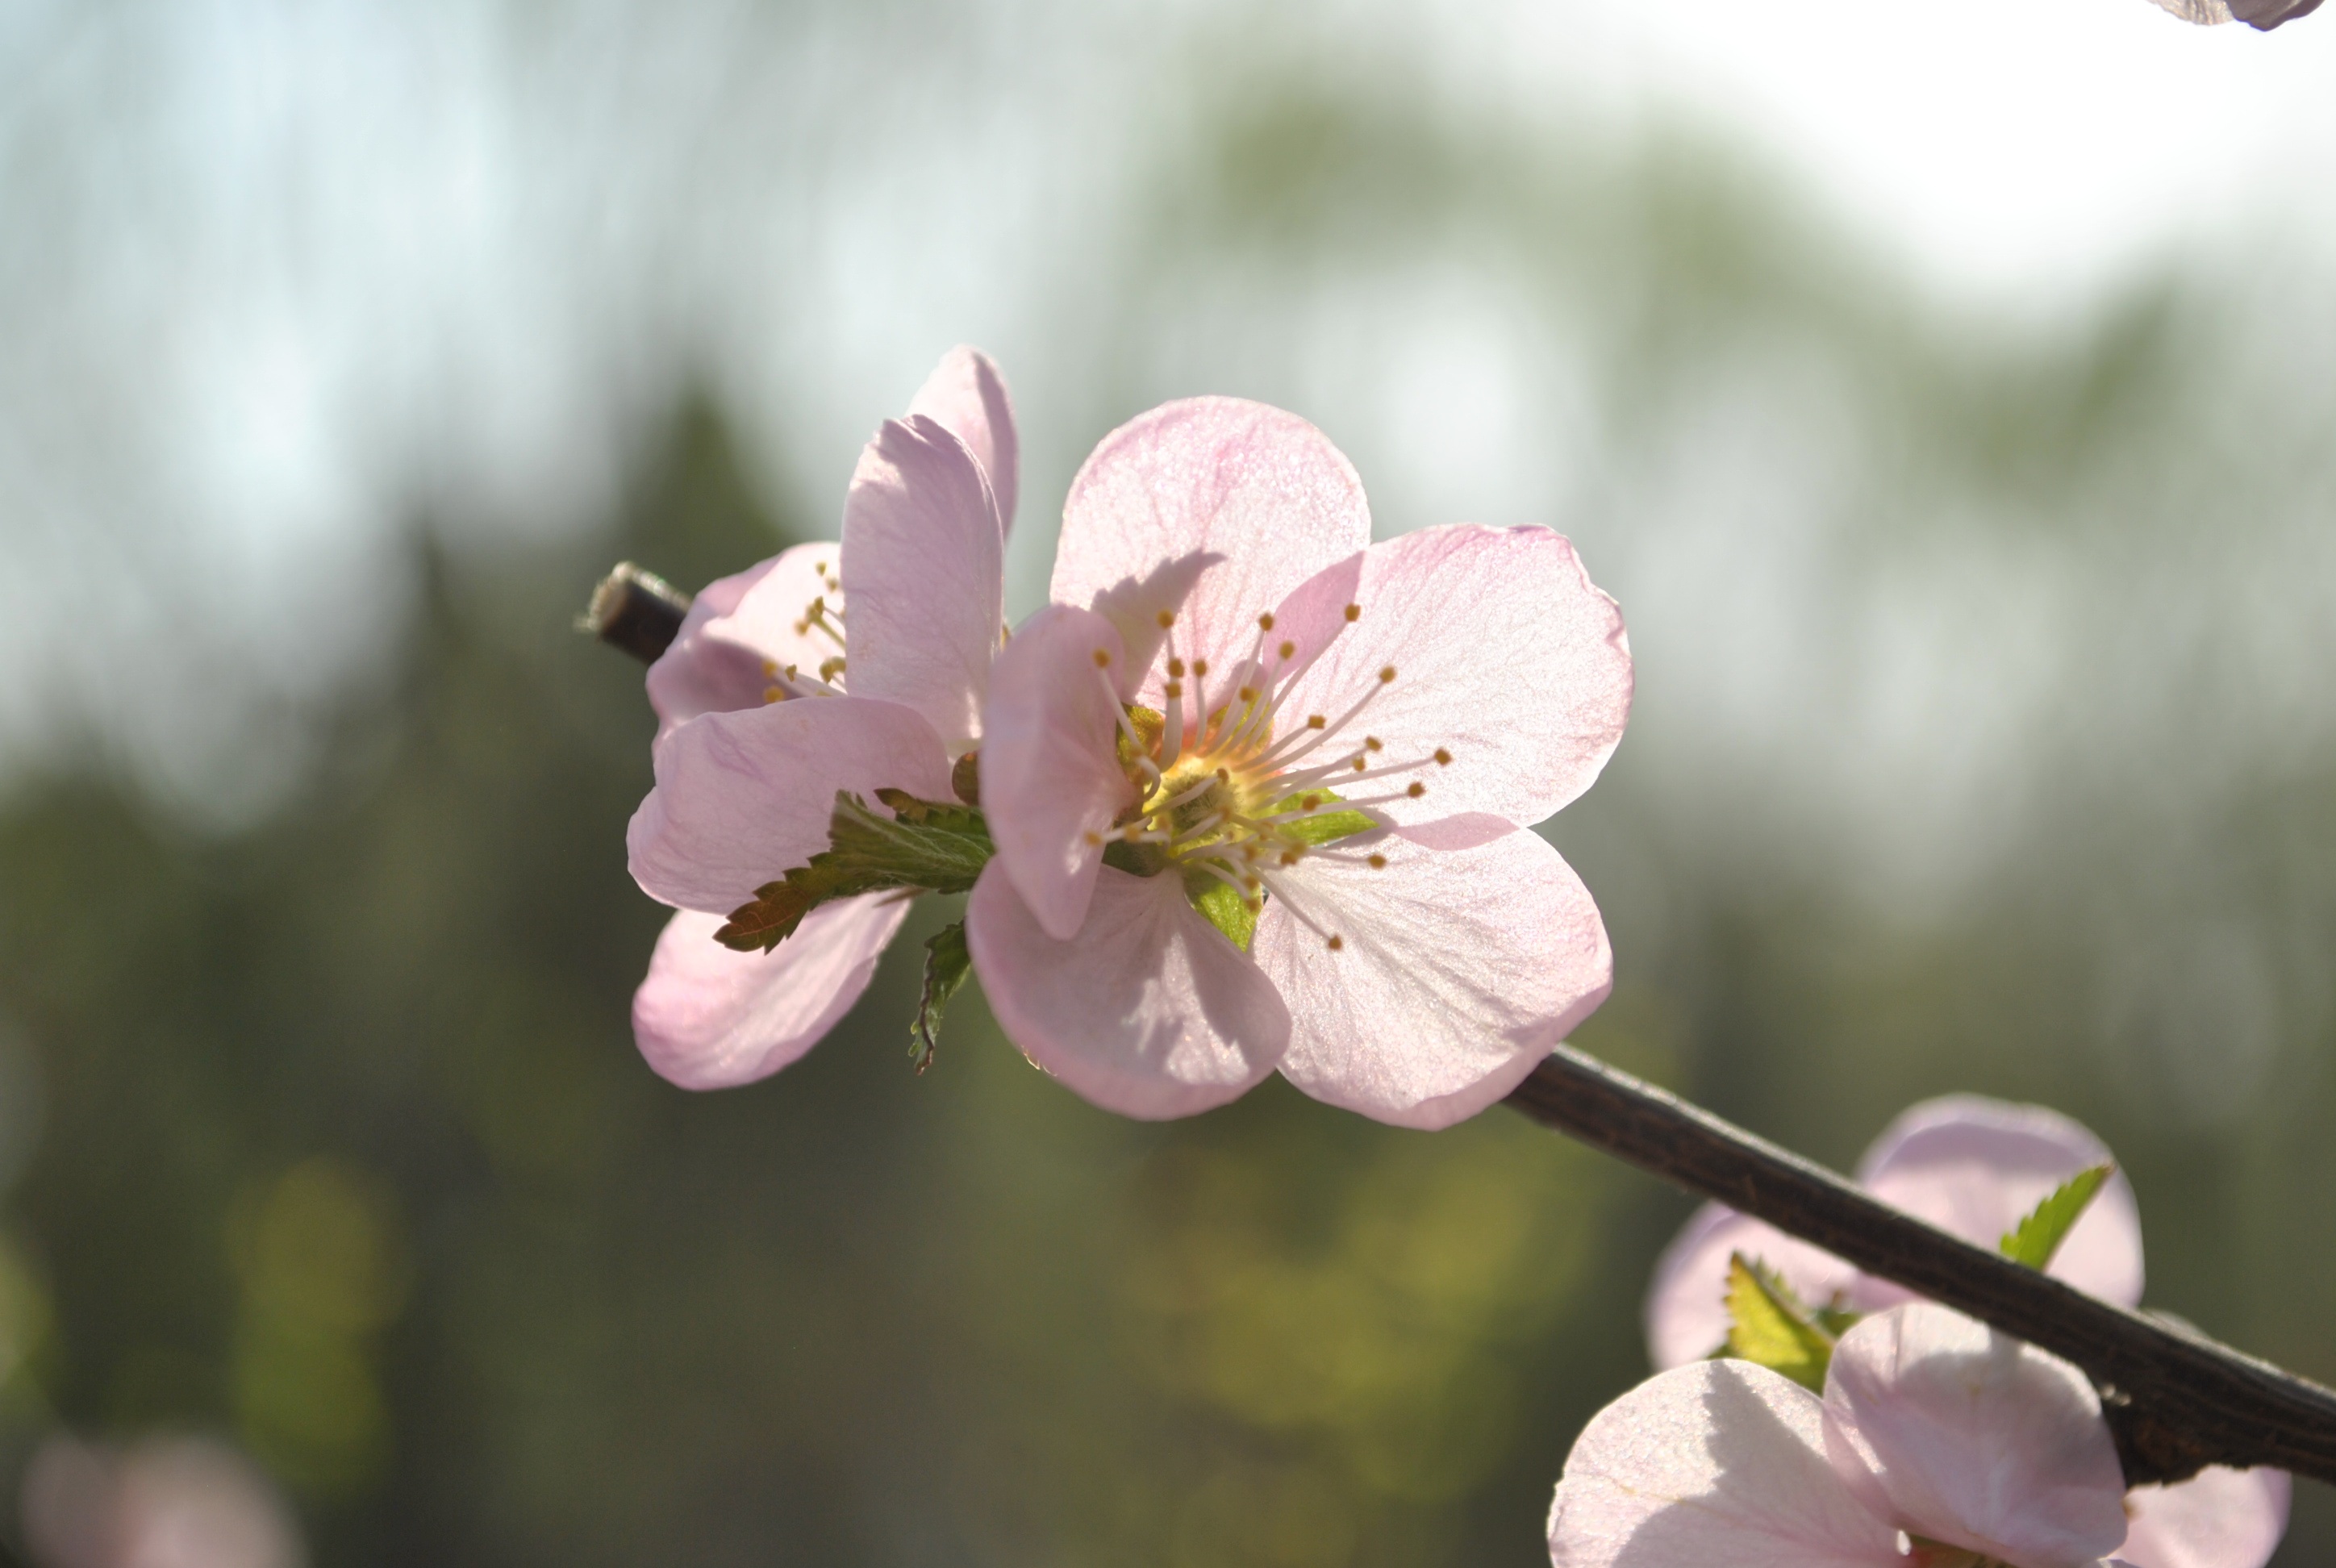
branch, blossom, plant, flower, petal, spring, pink, flora, cherry blossom, twig, apricot, cool image, cool photo, flowering plant